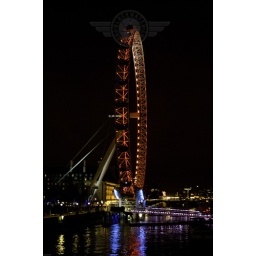
I like the red and blue reflections in the water on this